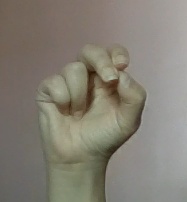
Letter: gaaf